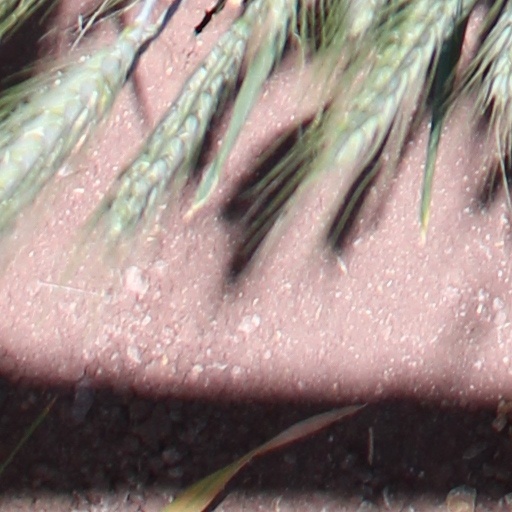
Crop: wheat